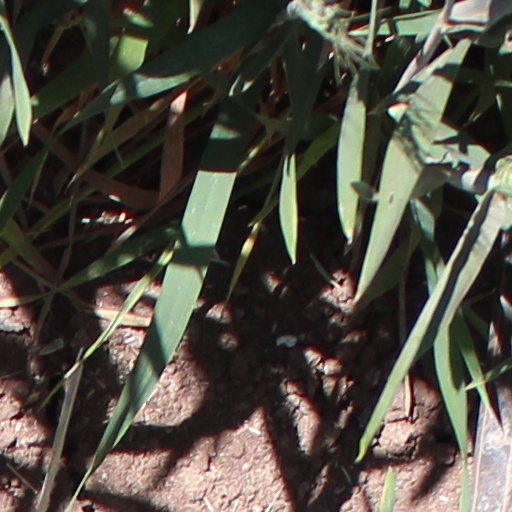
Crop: wheat